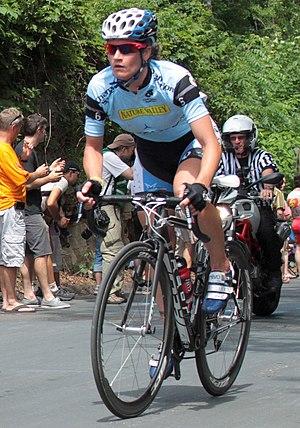
Theresa Cliff-Ryan est une coureuse cycliste américaine. Championne panaméricaine de la course aux points en 2010, elle a été médaillée de bronze du championnat panaméricain sur route de 2011 et championne des États-Unis du critérium en 2011 et 2012.